Centennial Airlines

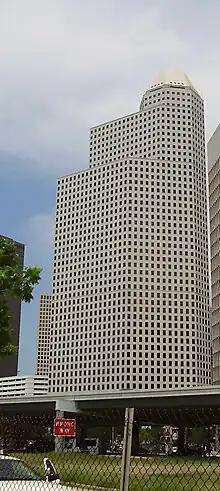
Former headquarters of Centennial Airlines

Centennial Airlines was founded in Laramie, Wyoming and began operations on June 15, 1981, with an initial route linking Denver to Laramie and Worland, Wyoming using a single Cessna 414 aircraft. The carrier flew until June 15, 1987, when it was merged into Mesa Airlines. Centennial was first based in Laramie, Wyoming, moved its offices to Worland, then to Cheyenne for a brief time in 1982, then back to Worland.